History of the U.S. Open Cup

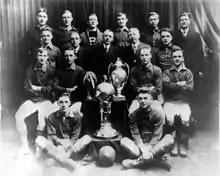
The Fall River Rovers were among the few clubs to win both the National Challenge Cup and the American Cup.

Before the creation of the United States Soccer Federation, soccer in the United States was organized on regional levels, with no governing body overlooking regional soccer leagues. The first non-league organizing body within the United States was the American Football Association (AFA) which was incarnated in 1884. The AFA sought to standardize rules for teams competing in northern New Jersey and southern New York. Within two years, this region began to widen to include teams in Pennsylvania and Massachusetts.